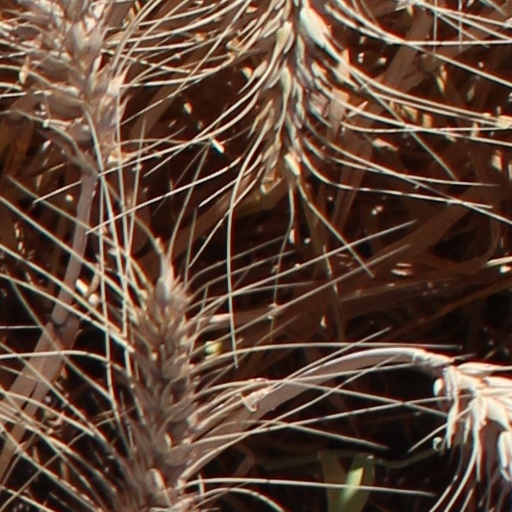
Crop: wheat